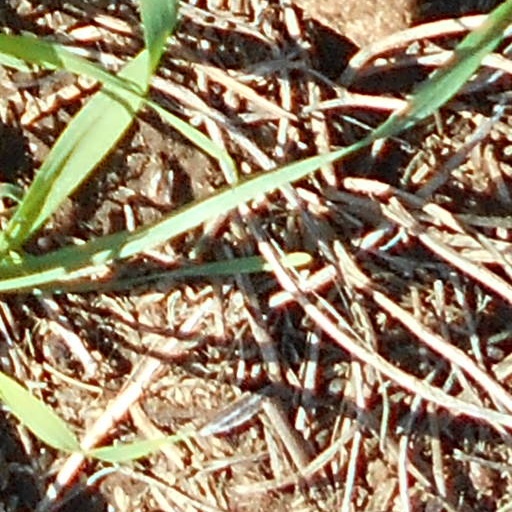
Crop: wheat